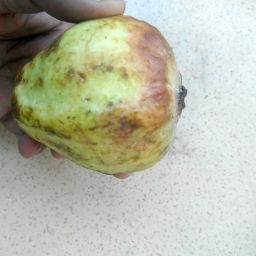
Fruit: Guava
Quality: Bad